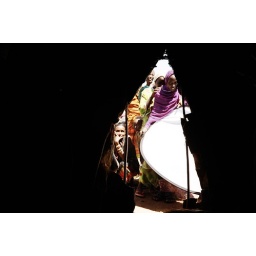
our kenian best boy was a best girl in fact ;)